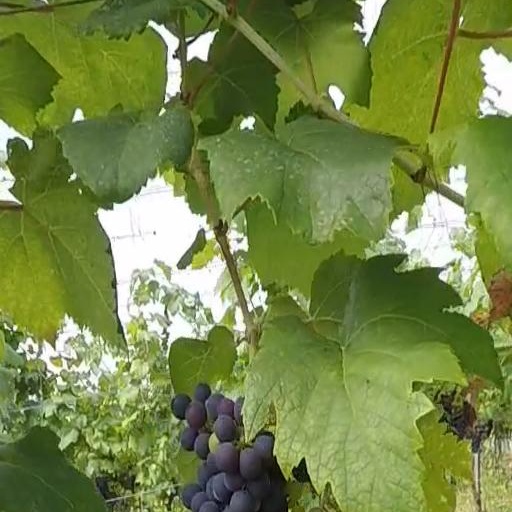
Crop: grape